List of TNA Knockouts World Tag Team Champions

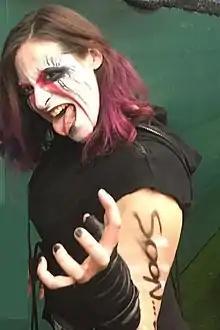
Rosemary has the most reigns as an individual at 4.

The TNA Knockouts World Tag Team Championship is a professional wrestling world tag team championship contested in Total Nonstop Action Wrestling (TNA).